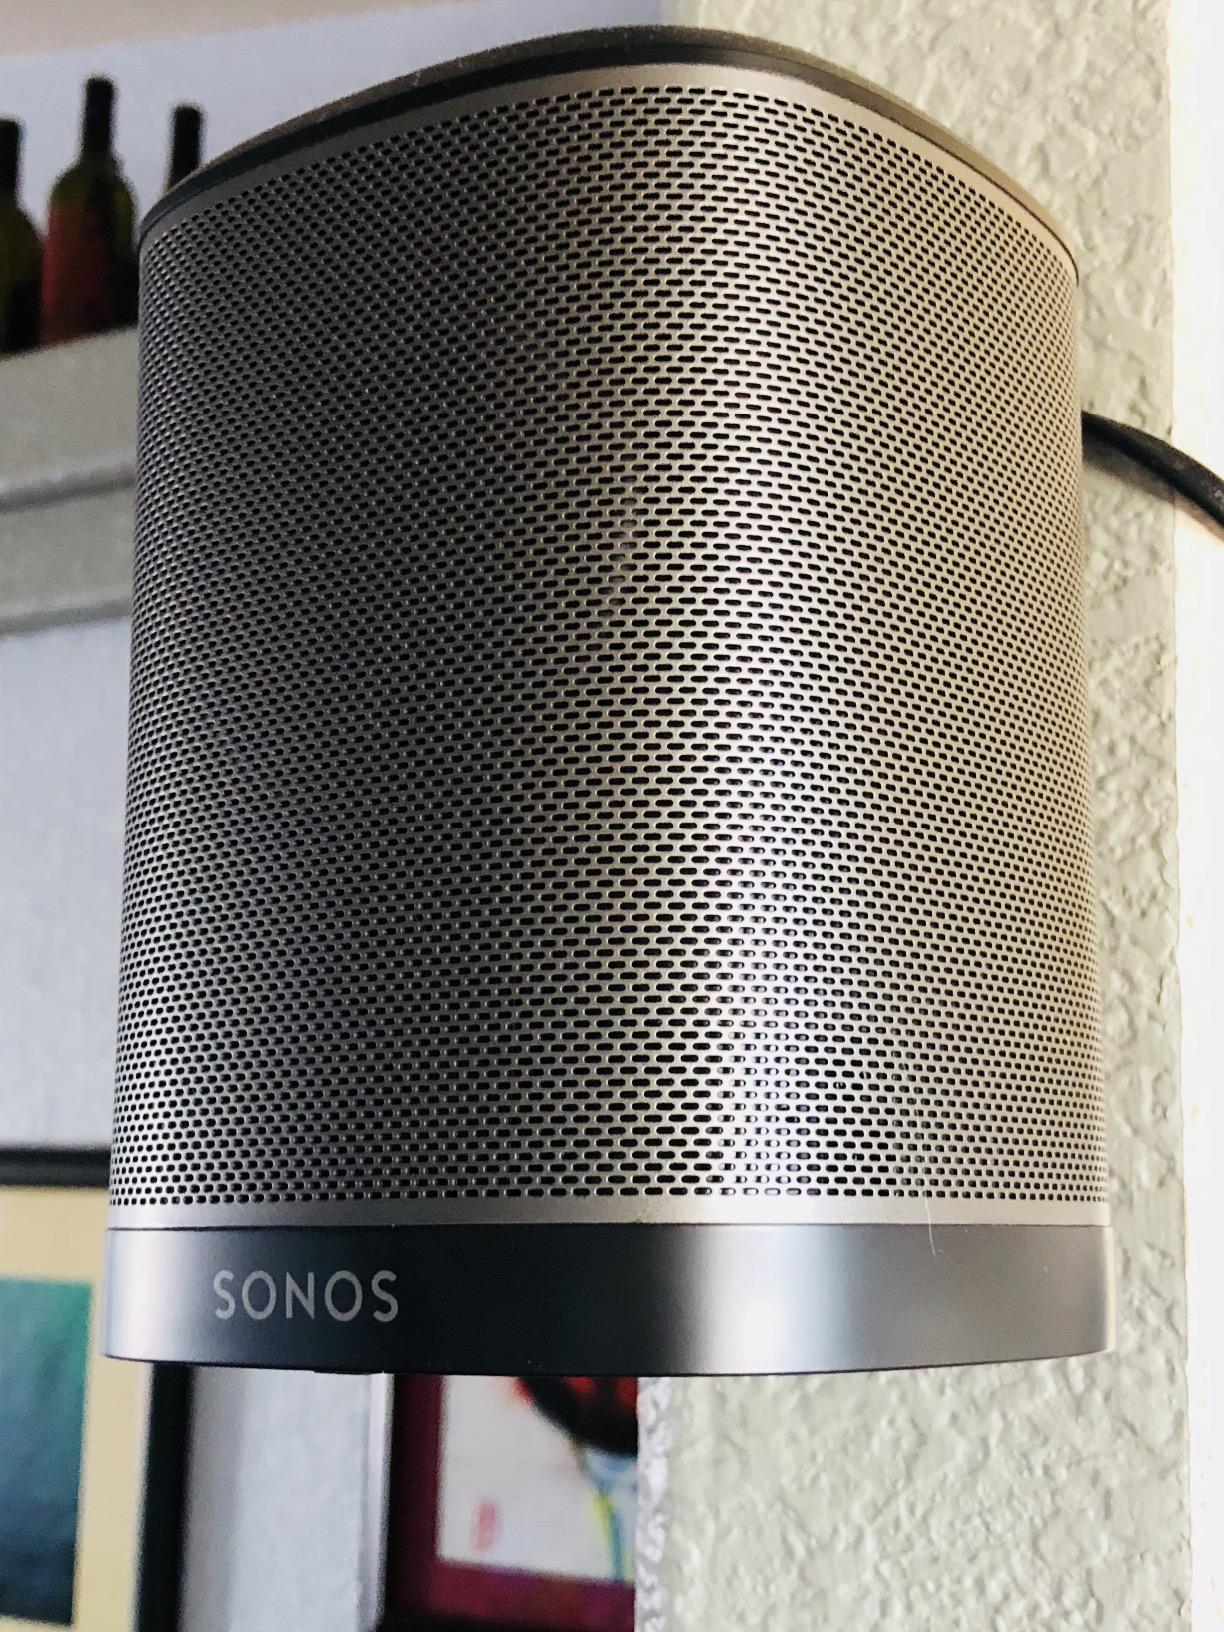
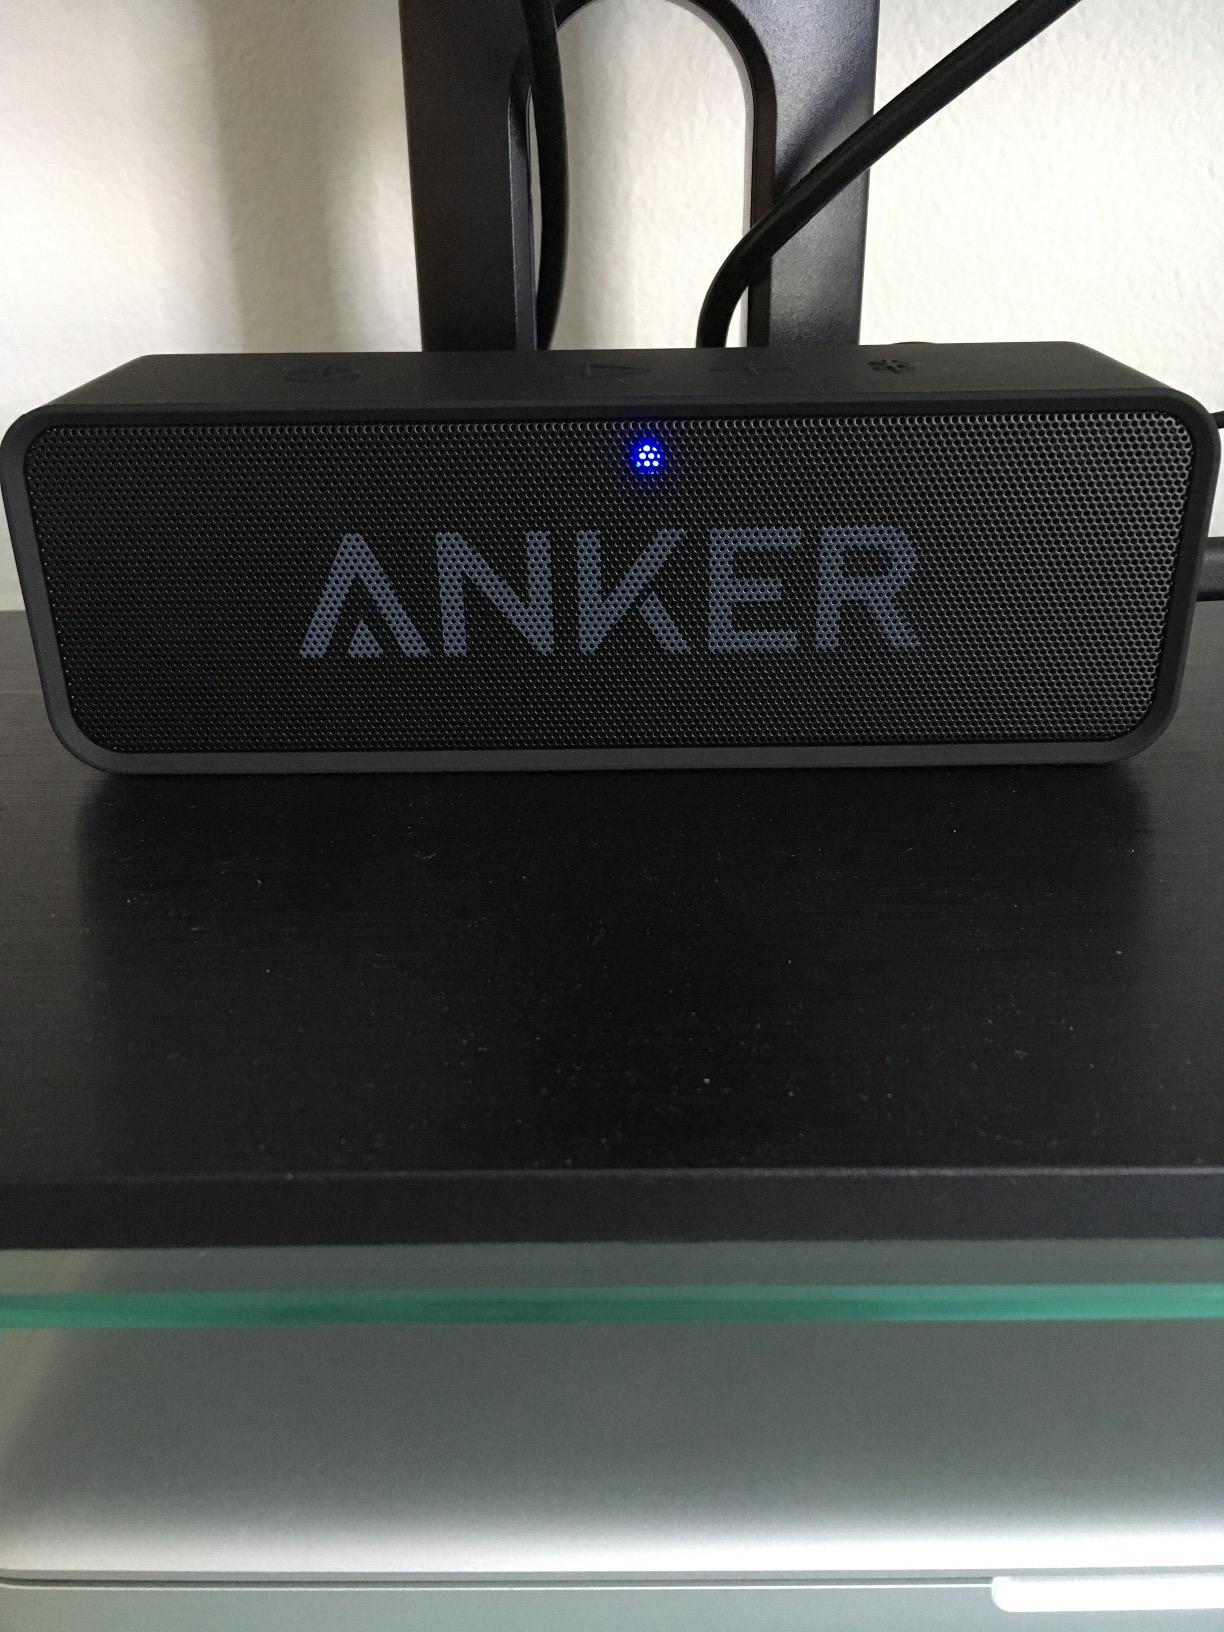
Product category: speaker
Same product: no